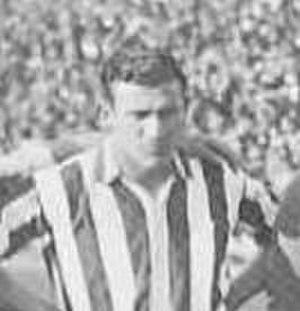
Ramón de la Fuente Leal fut un joueur et entraîneur de football espagnol.